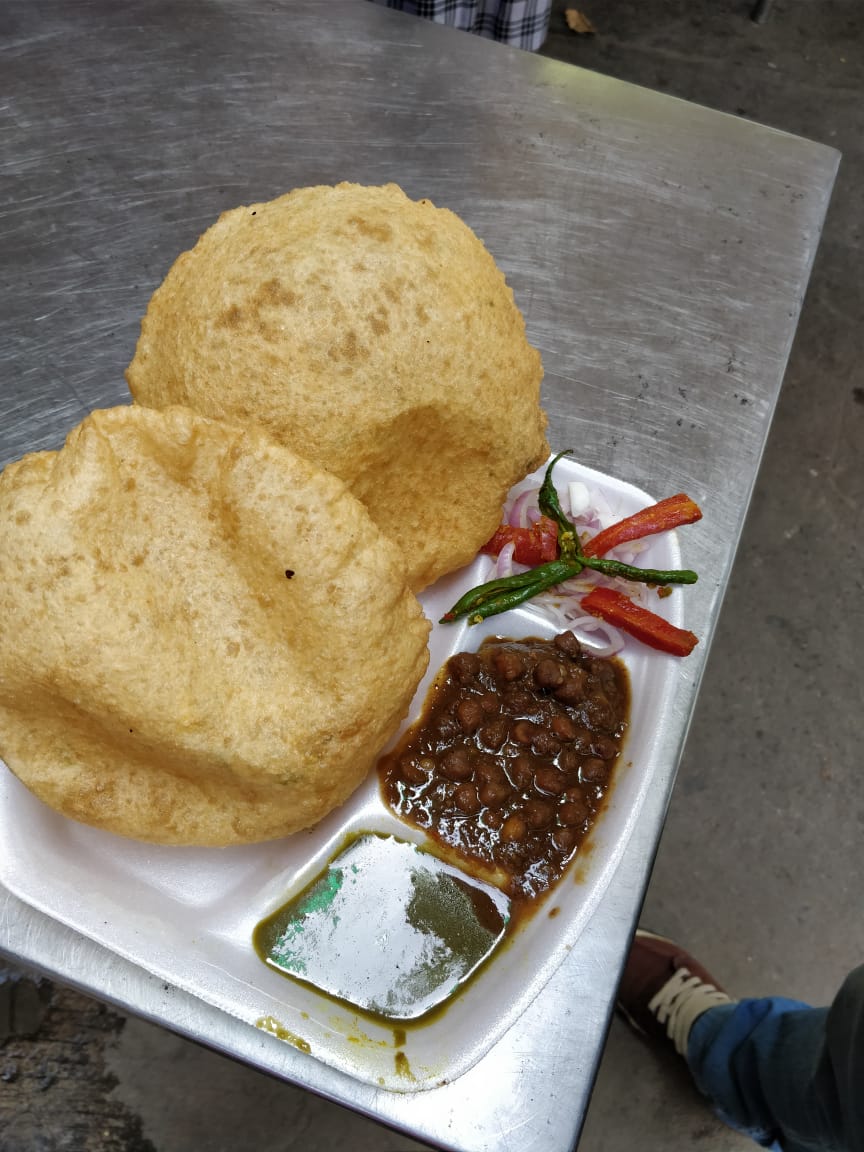
Dish: chole_bhature